Henry of Grosmont, Duke of Lancaster

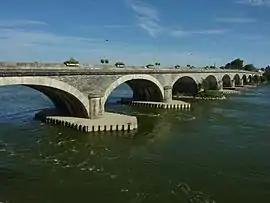

By the time the demolition of the keep at Verneuil was complete, on the evening of 6 July, reports on the approach of the French army were being received. It was much stronger than the English force; Rogers describes it as "vastly superior ... in numbers" with perhaps ten times the number of men. It had moved to Condé-sur-Iton from Rouen and so was from the freshly provisioned Breteuil and only from Verneuil. On the 7th Grosmont rested his men and horses, but they did so in battle order outside Verneuil in case of a French attack. The French at Condé-sur-Iton also rested, having marched hard to get there in two days from Rouen; John probably also wished for all of his stragglers and detachments to join his army before offering battle. On the 8th the English marched west to L'Aigle. The French army was 2 or 3 miles (3 to 5 km) away. John sent heralds to Grosmont inviting him to commit his force to a formal battle. Lancaster replied ambiguously, but John, convinced that Grosmont's main reason for landing in Normandy was to seek a battle, believed an agreement to fight the next day had been reached and camped for the night.